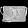
Label: Bag